1 Kings 16

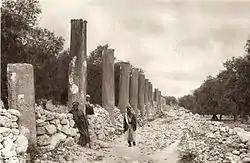
Ruins of the city of Samaria (1925)

The displeased army didn't recognize Zimri, as king, but instead, spontaneously hailed the army chief Omri as their leader to immediately marched and quickly seized the royal residence in Tirzah. Zimri set the citadel alight himself and died in the fire. Omri did not automatically become the sole ruler of Israel, because a certain Tibni was chosen as king by half of the people until his death four years later (cf the dates in 1 Kings 16:15 and 16:23). Omri's name was not of Israelite, but might be of Arabian origin; perhaps he worked his way to be an army general and then a head of state because of his 'unusually charismatic personality'. He founded a dynasty in northern Israel with great significance to the political development of the country, as possibly becoming the only true state at that time. Archaeological studies have discovered a great amount of building from the period of this dynasty (the ninth century BCE) across the entire land: city walls and fortifications, administration centres etc., whereas non-biblical sources from Assyria, Aram, and Moab indicate 'reluctant respect' for the power and influence of Israel at the time of Omri's dynasty (Assyrian records refer to Israel as "the land of the house of Omri"). By establishing a new capital city belonging to the crown, as David had done before him (cf. 2 Samuel 5), Omri's kingdom achieved a stability. Samaria (later Sebaste) was geopolitically and strategically well situated and could be built without taking larger, existing structures into account. It was equipped with a generous acropolis (about 180 x 90 meter in Omri's time to about 200 x 100 meter in Ahab's time), and created an opulent city in all respects (cf. ), which served as the royal residence of the Israelites until the destruction of the state. However, the kingdom became further away from Yahweh, so the prophets were increasingly brought to the foreground, especially Elijah and Elisha, who, despite being always loyal to Yahweh, became 'necessary counterparts' to and sometimes advisors of the Israelite kings, while setting the standards of what is important and right in Israel.